Znojmo Castle

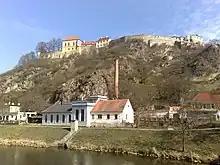
Znojmo Castle

Znojmo Castle is a castle in Znojmo in the South Moravian Region of the Czech Republic.